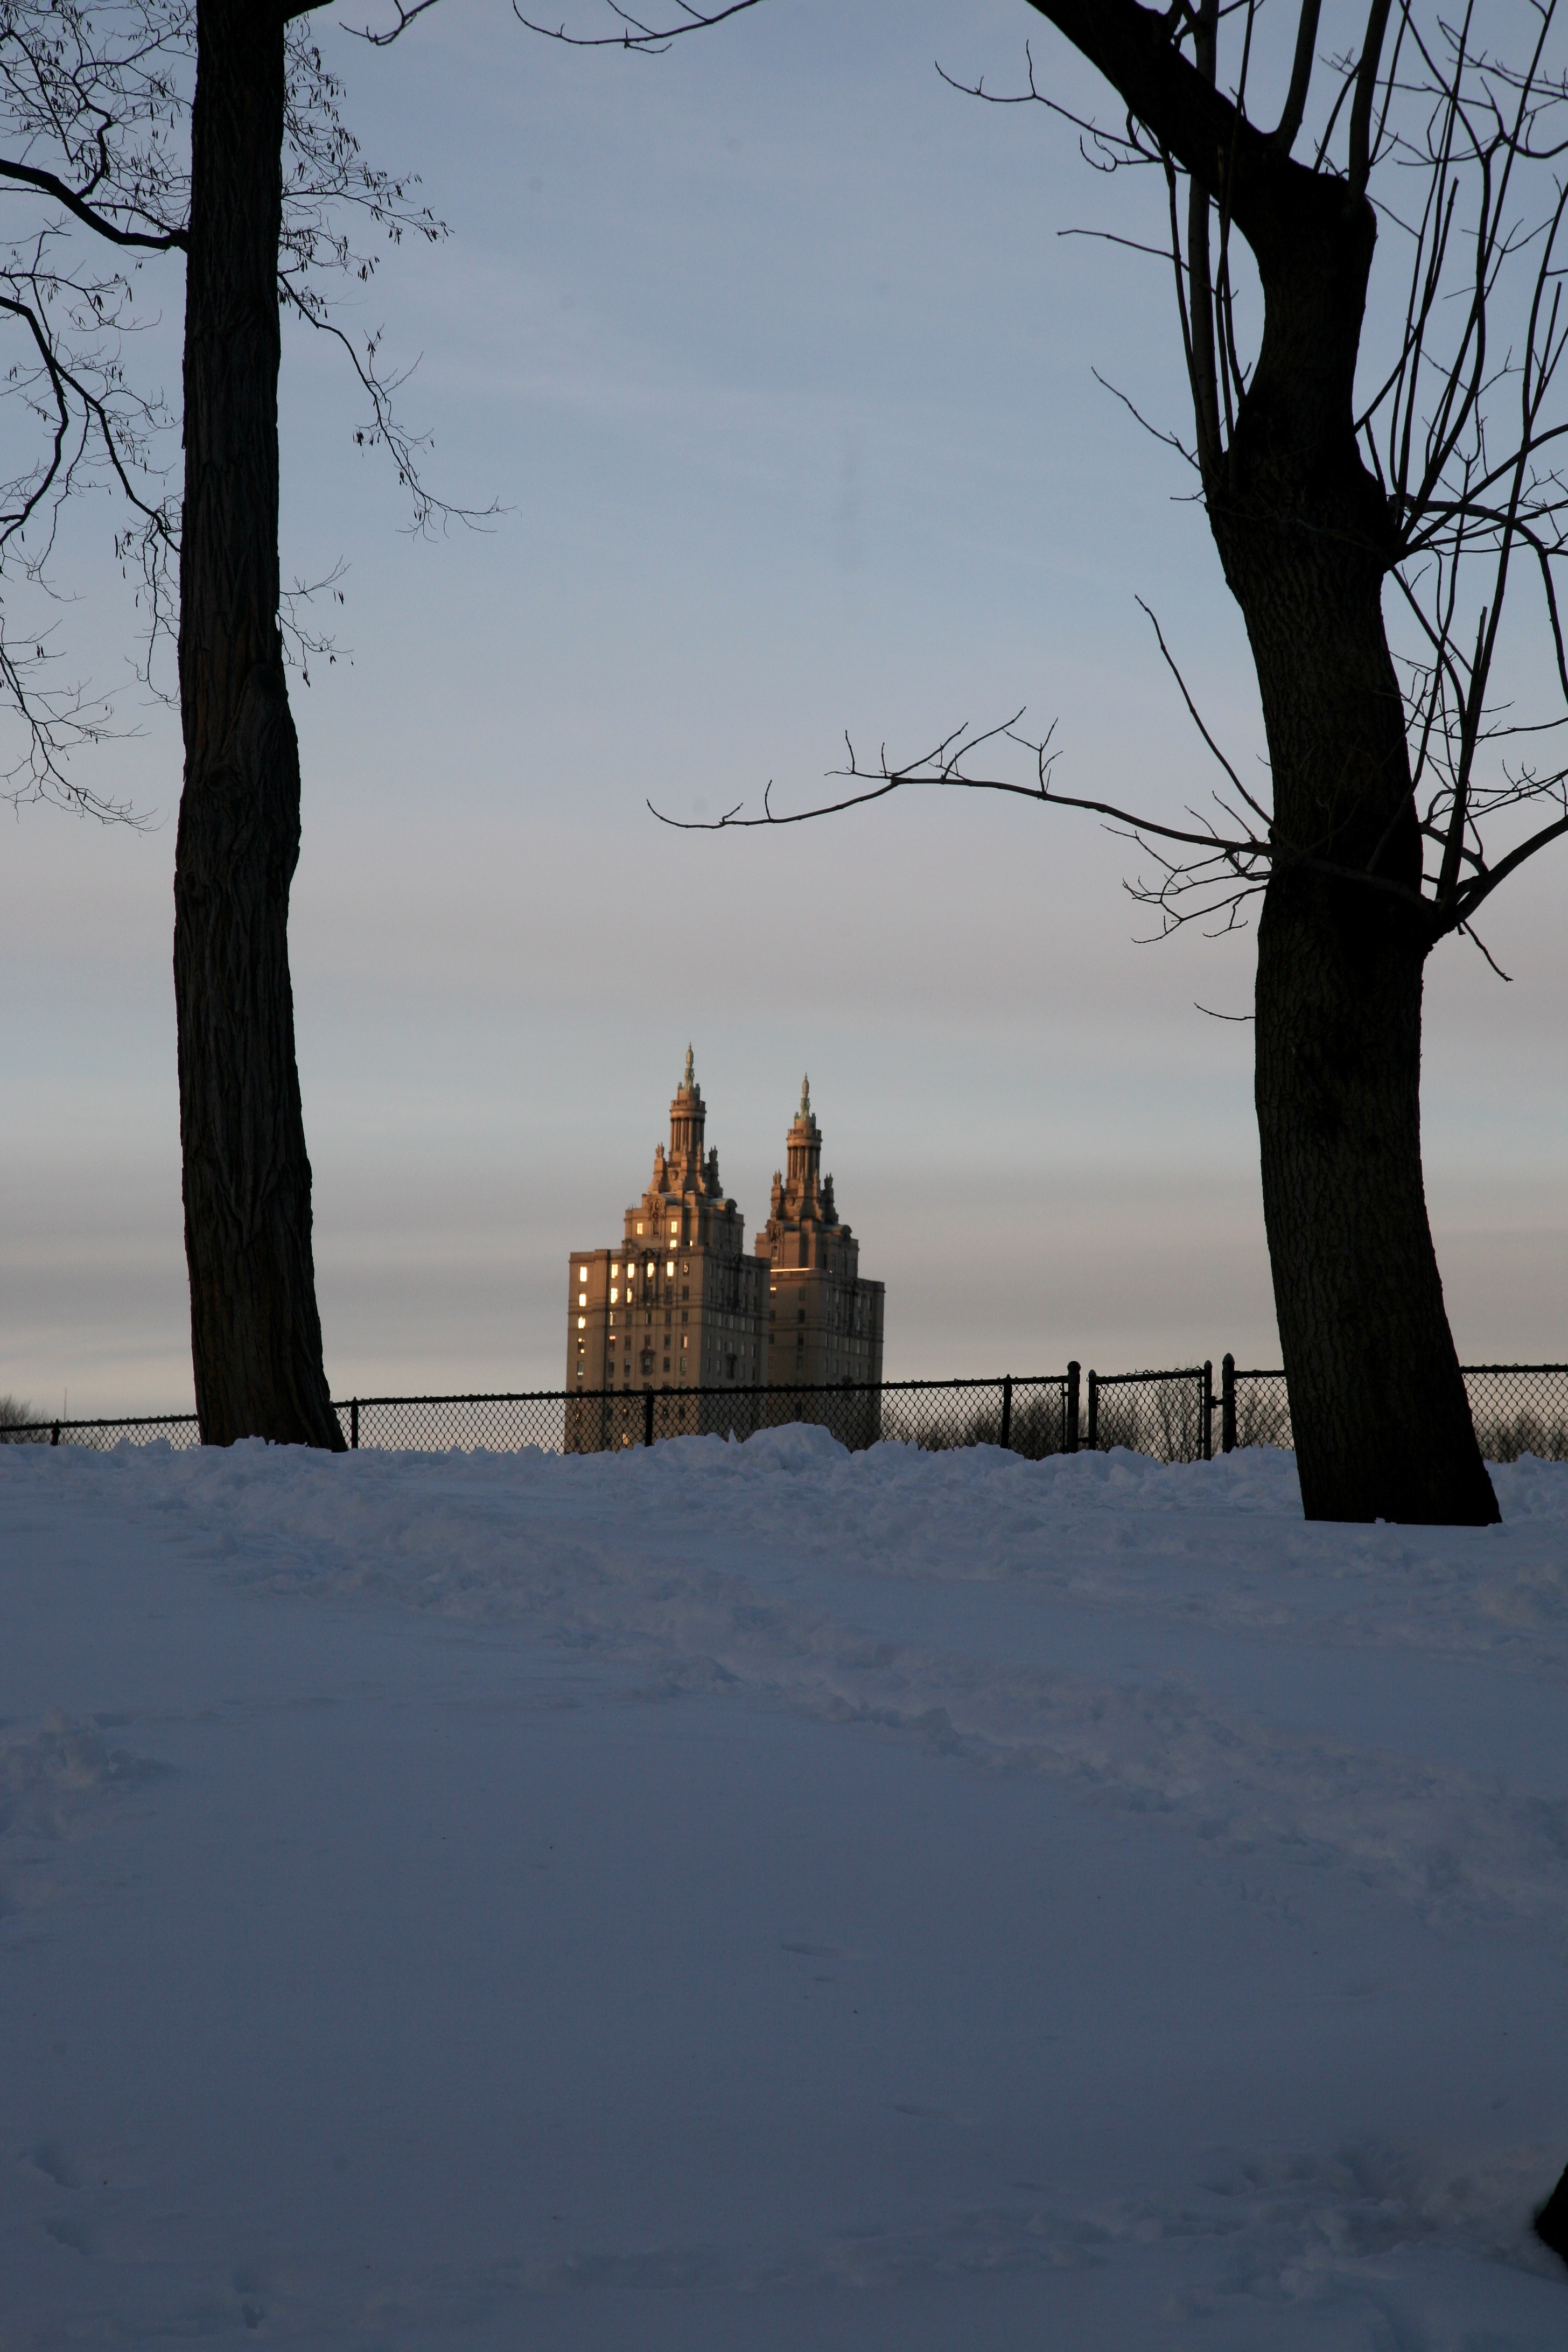
tree, snow, winter, sky, sunlight, morning, manhattan, dusk, ice, evening, reflection, nyc, park, weather, season, neige, newyork, newyorkcity, ny, centralpark, freezing, atmospheric phenomenon, woody plant